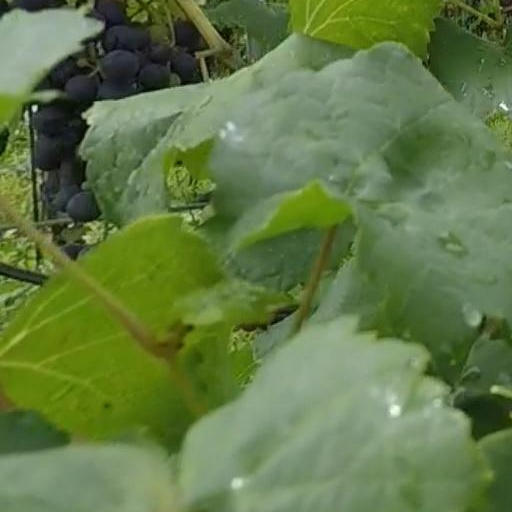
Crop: grape